Atayalangal

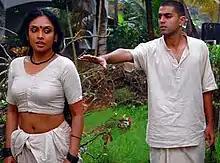
A still from the movie

Atayalangal is a 2008 Malayalam-language biographical drama film directed by M.G. Sasi and produced by Aravind Venugopal under the banner Valluvanadan Talkies. Govind Padmasoorya plays the lead role of autobiographical character of Nandanar (1926–1974), well known for his child literature and philosophical army stories. The film is particularly based on Nandanar's autobiography "Anubhavangal".